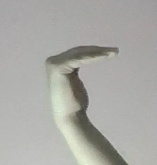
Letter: haa